Soberanes Fire

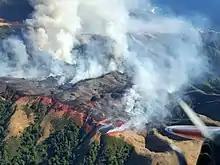
The Soberanes Fire burning along the coastal ridge on July 25, 2016

The Soberanes Fire was a large wildfire that burned from July to October 2016 in the Santa Lucia Mountains of Monterey County, California. It destroyed 57 homes and killed a bulldozer operator, and cost about $260 million to suppress, making it at the time the most expensive wildfire to fight in United States history. At the fire's peak, over 5,000 personnel were assigned to the blaze. The fire was the result of an illegal campfire in Garrapata State Park. By the time it was finally extinguished, the fire had burned along the Big Sur coast in the Los Padres National Forest, Ventana Wilderness, and adjacent private and public land in Monterey County, ranking it 18th on the list of the largest California wildfires in terms of acreage burned.